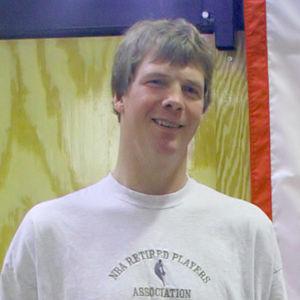
Rik Smits est un ancien joueur néerlandais de basket-ball qui passa toute sa carrière aux Indiana Pacers. Il mesure 2,24 m et chausse du 54.
Le 23 août, ou 23 aout, est le 235ᵉ jour de l’année du calendrier grégorien ; le 236ᵉ, en cas d’année bissextile. Il reste 130 jours, avant la fin de l’année.